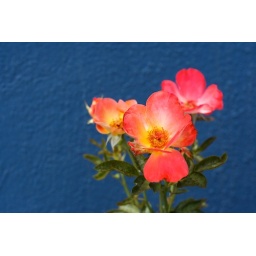
Flowers in front of blue wall